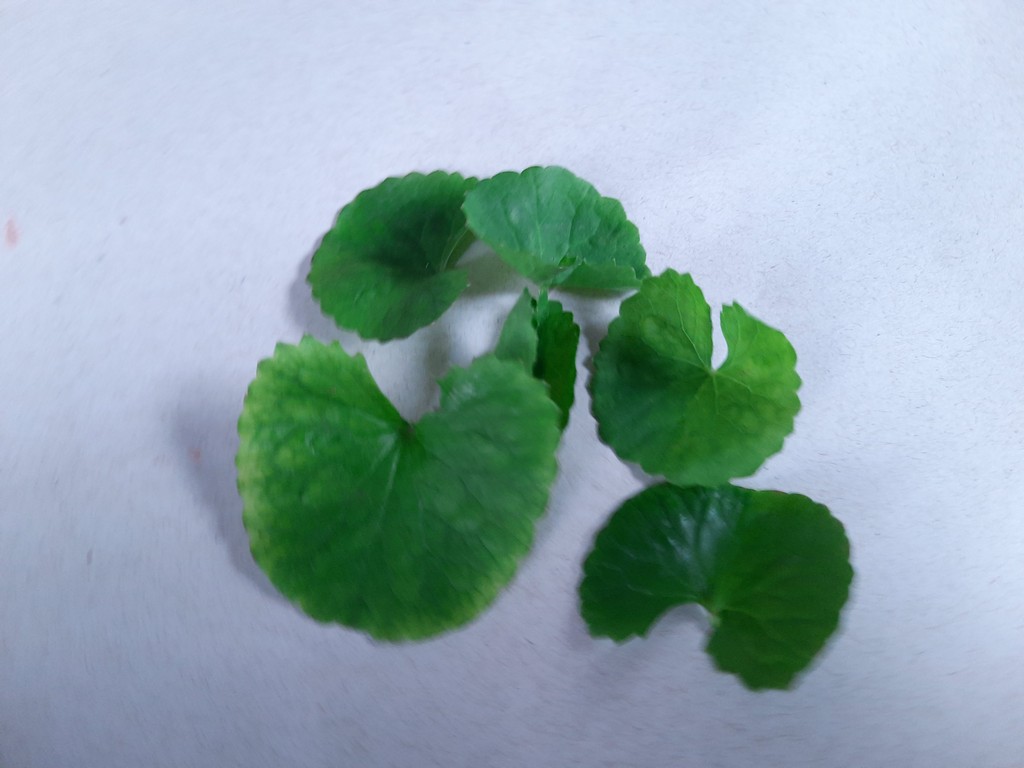
Label: Healthy